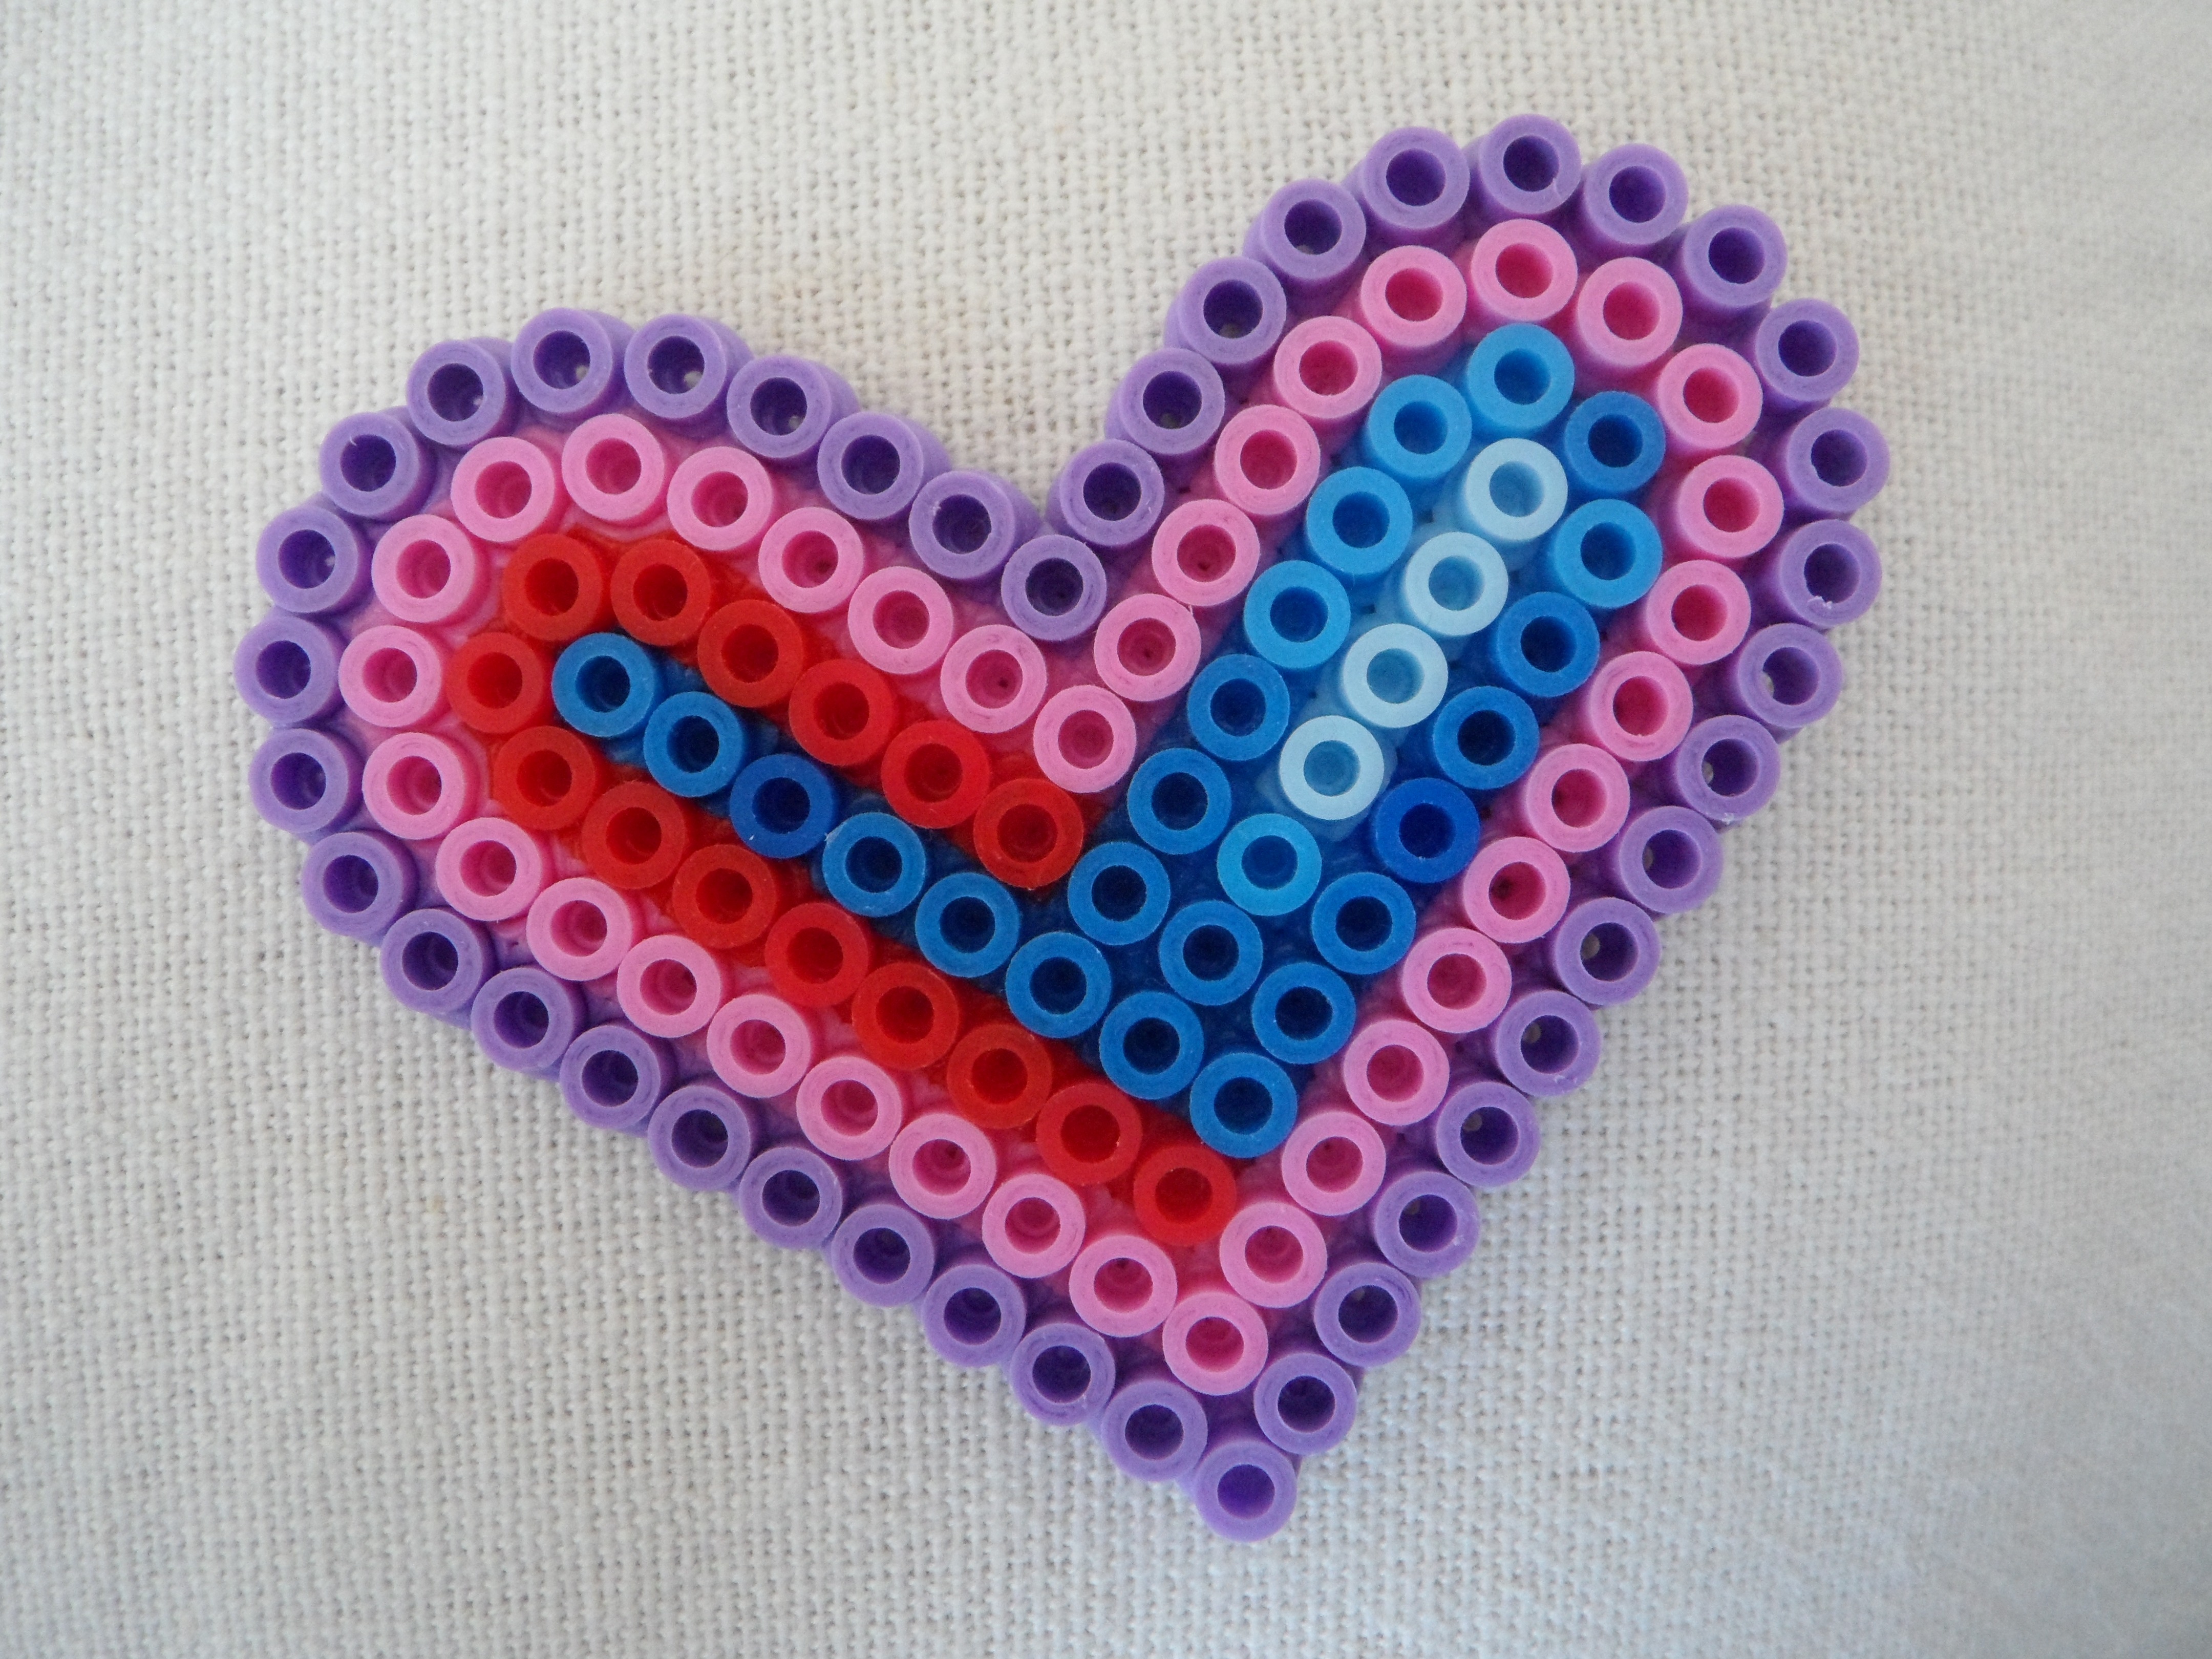
hand, purple, love, heart, pattern, finger, symbol, child, colorful, pink, homemade, circle, human body, art, organ, magenta, beads, mother's day, do it yourself, ironing beads